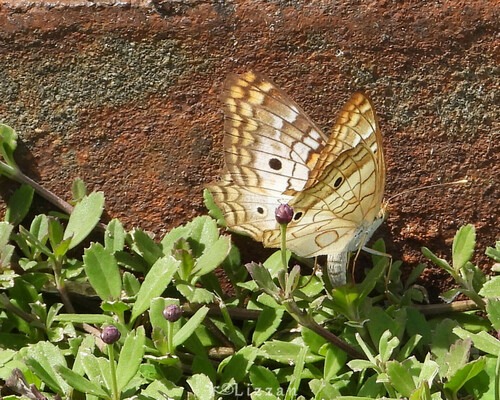
Scientific name: Anartia jatrophae
Common name: White peacock
Family: Nymphalidae
Order: Lepidoptera
Pollinator type: Primary pollinator
Habitat: Gardens, parks, and open areas
Geographic range: Southern United States to Argentina
Conservation status: Least Concern